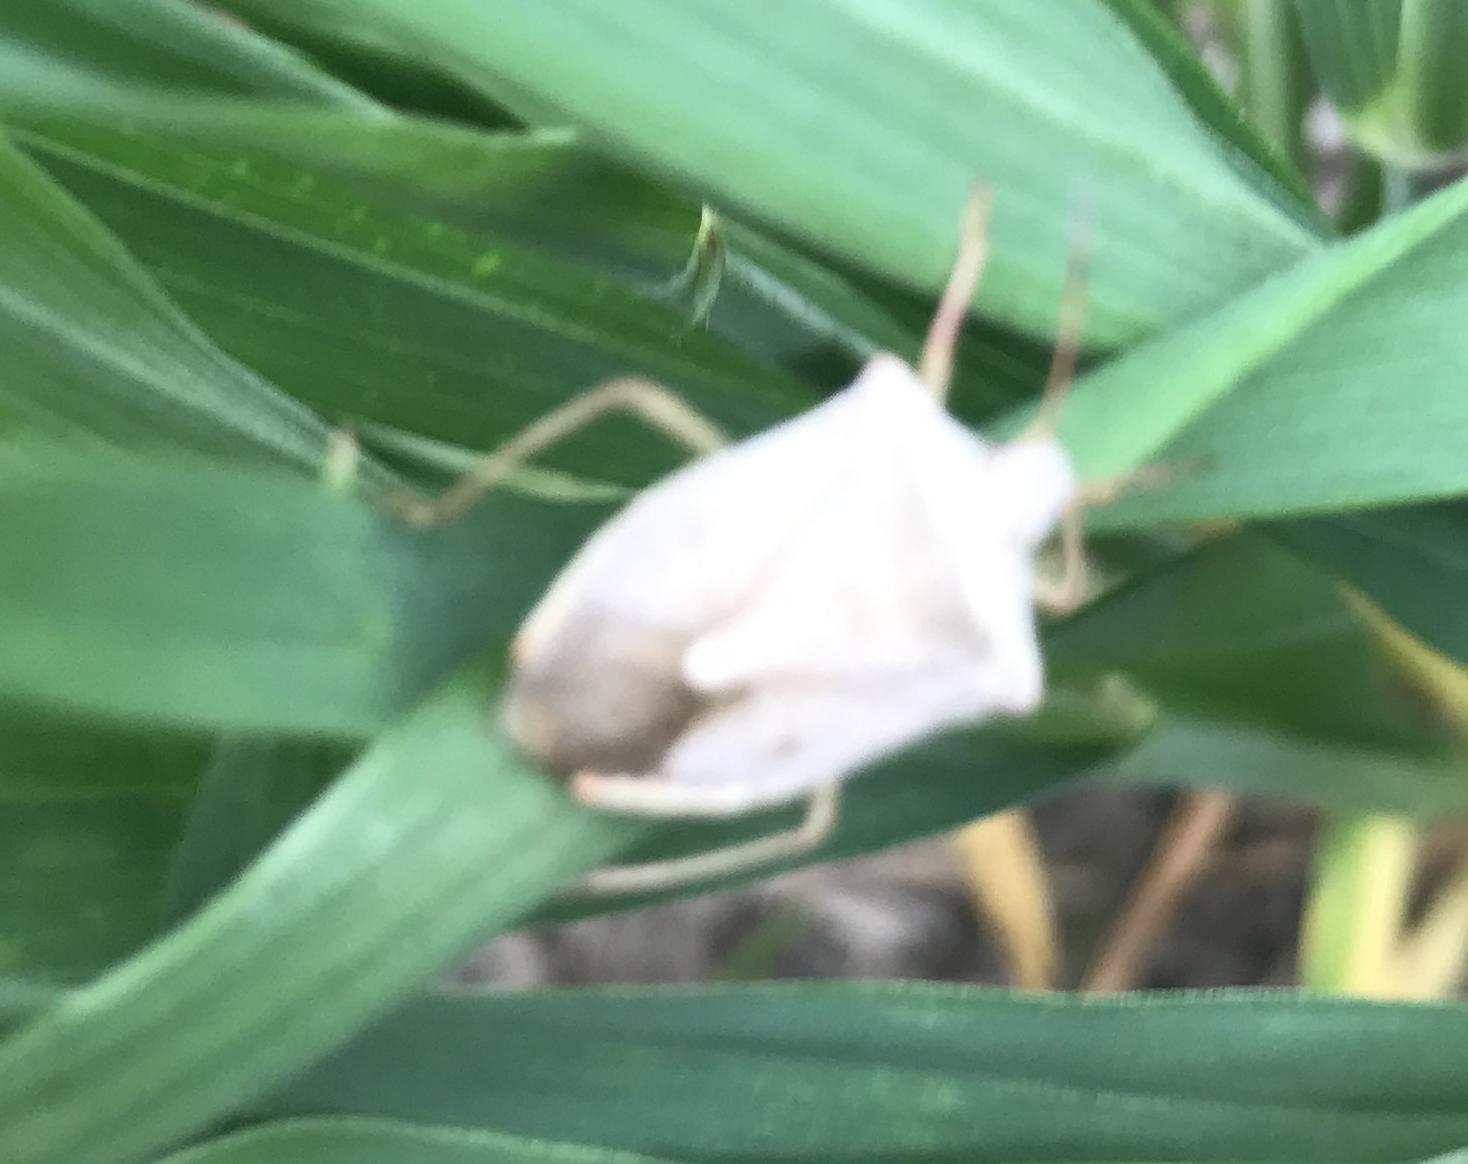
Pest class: stink_bug